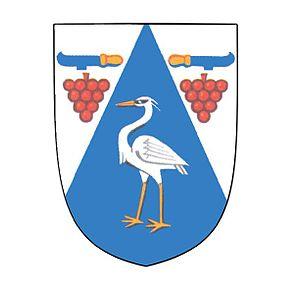
Branišovice est une commune du district de Brno-Campagne, dans la région de Moravie-du-Sud, en République tchèque. Sa population s'élevait à 593 habitants en 2017.